Henry Irving Dodge

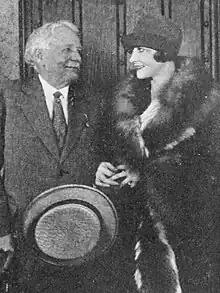
Dodge and actress Anna Q. Nilsson in 1927

Henry Irving Dodge (April 11, 1861 - July 28, 1934) was an American writer. He was best known for creating the character "Skinner" which appeared in "Skinner's Dress Suit" and a number of additional stories in the 1910s.